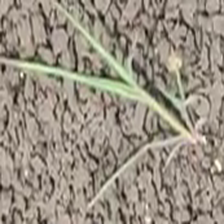
Weed species: Digitaria_SP_(Digitaria Sanguinalis )